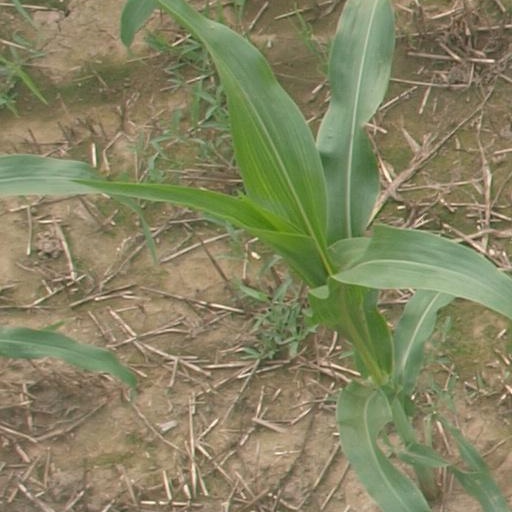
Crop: maize; corn